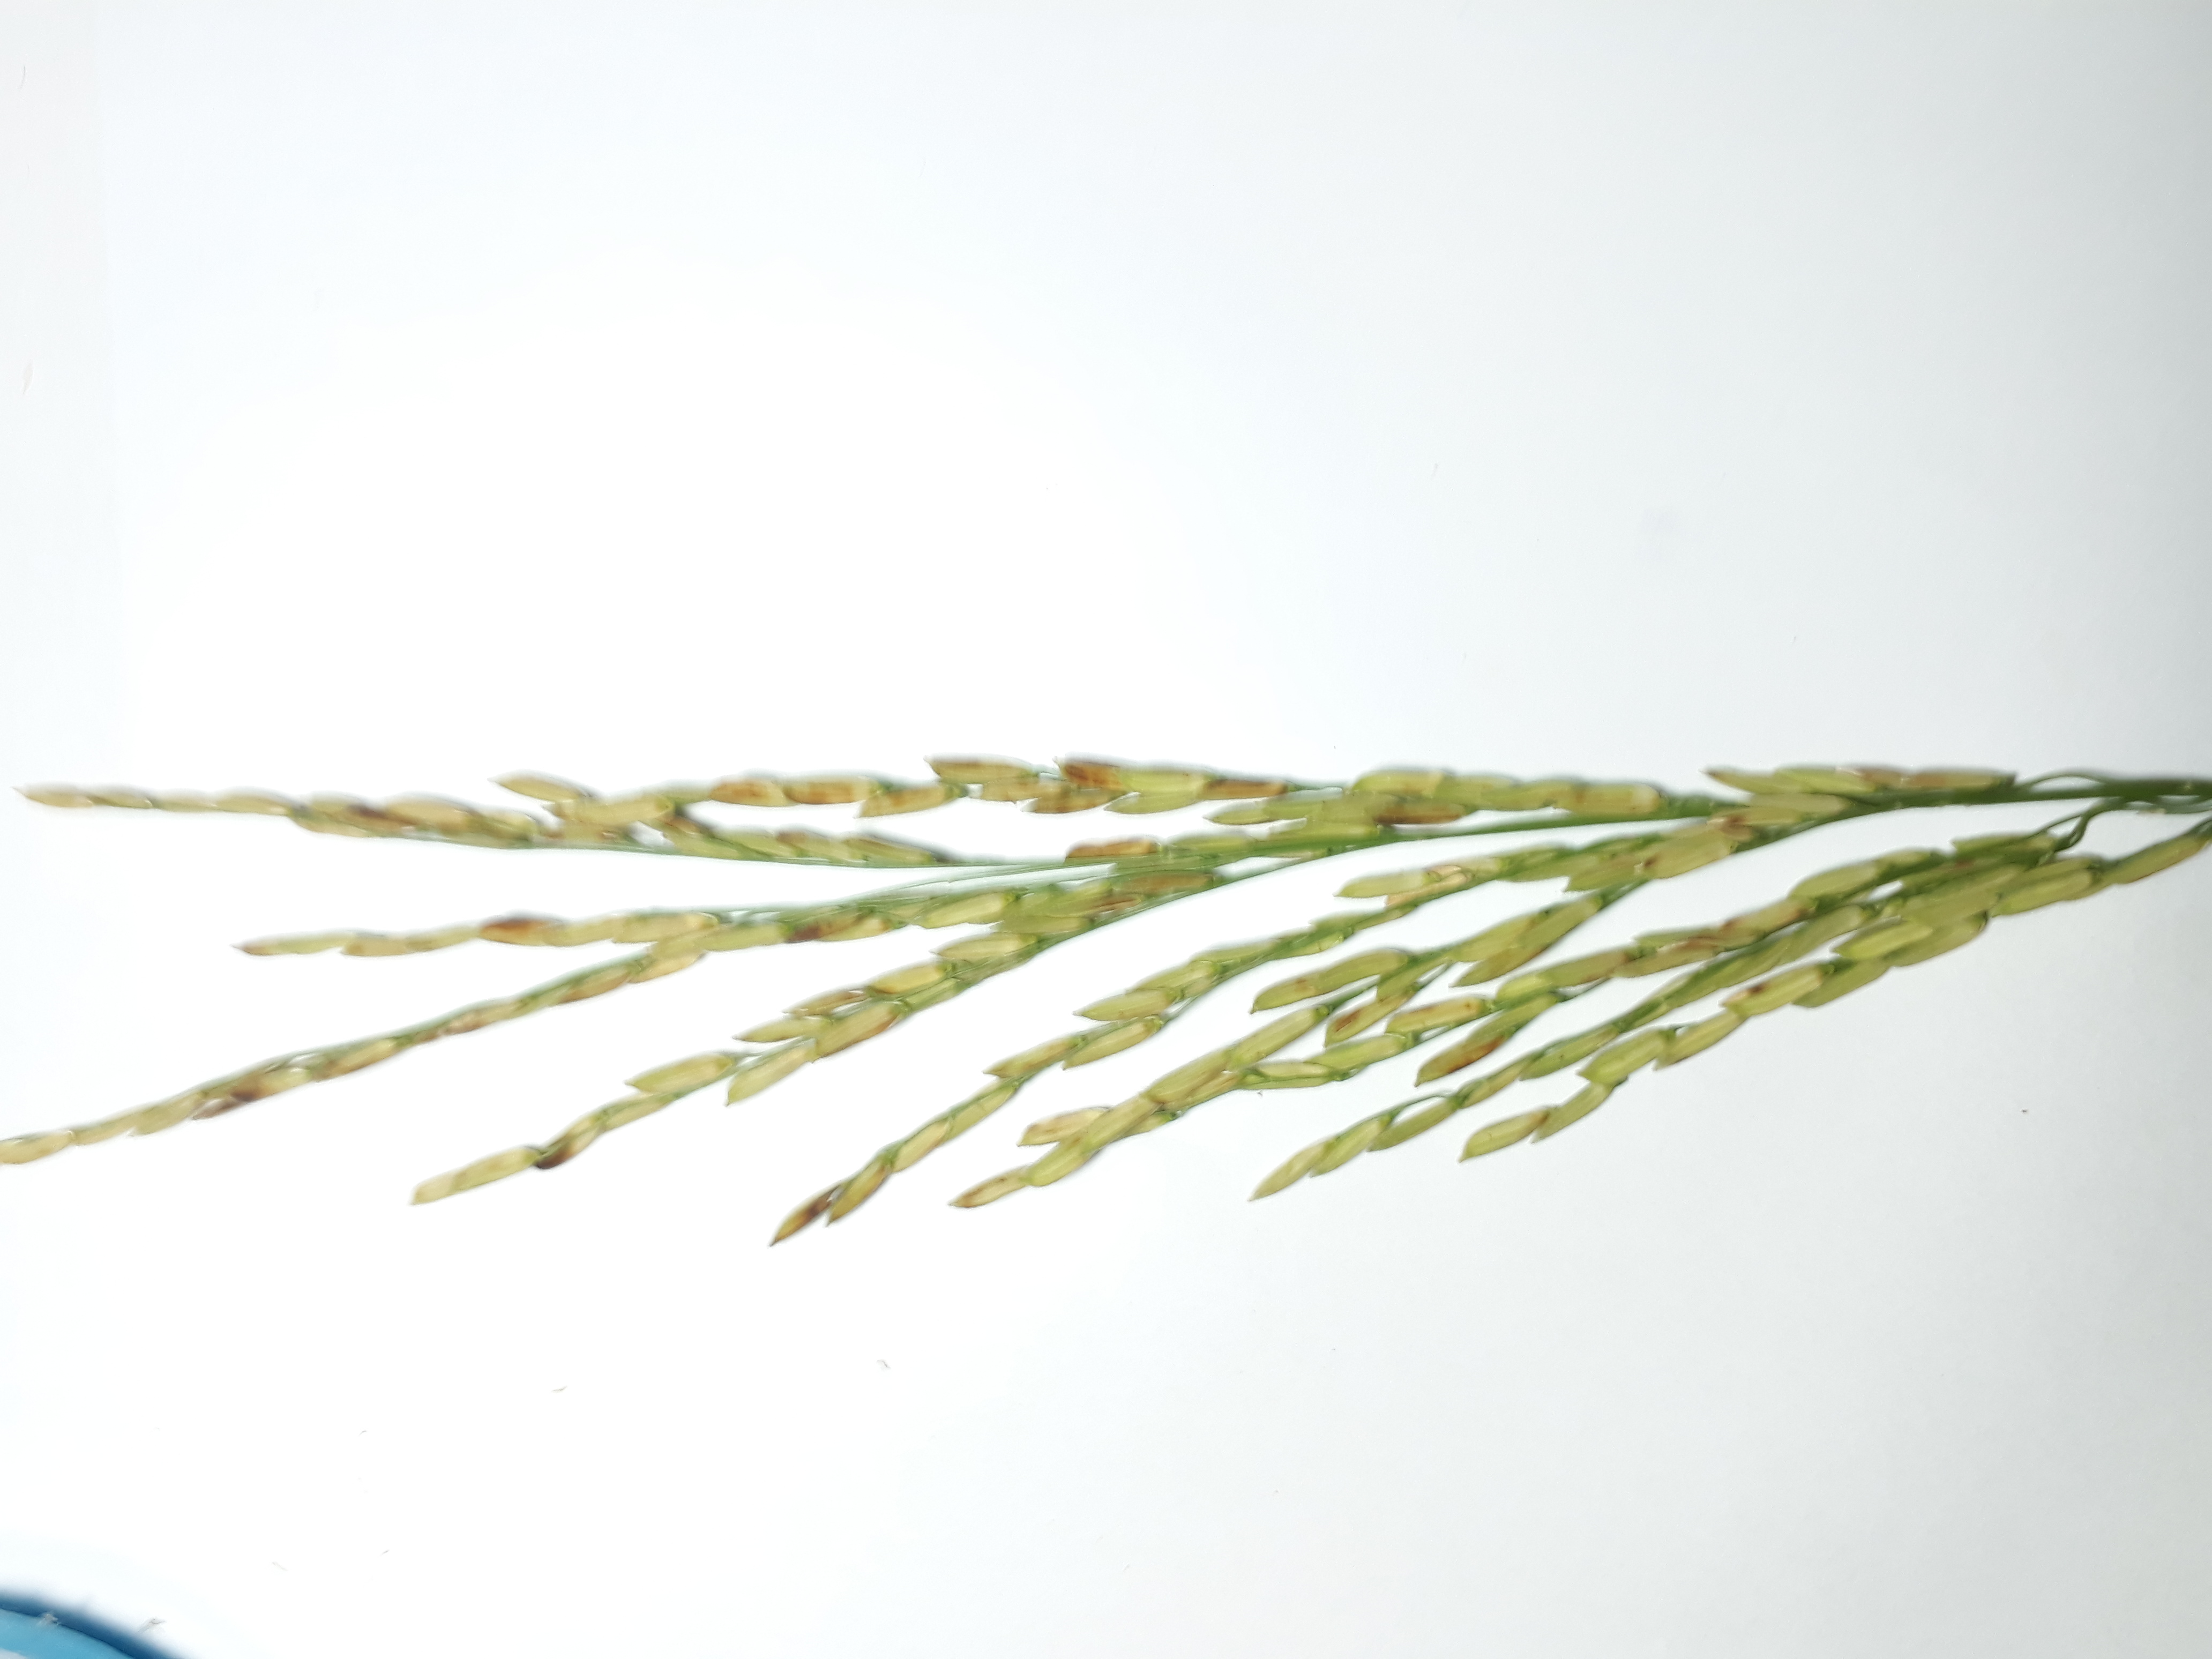
Label: Damaged